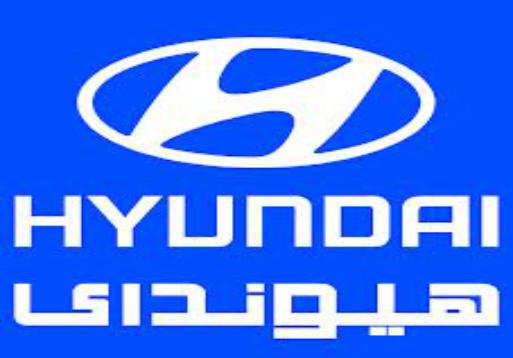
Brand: Hyundai-1
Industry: Transportation